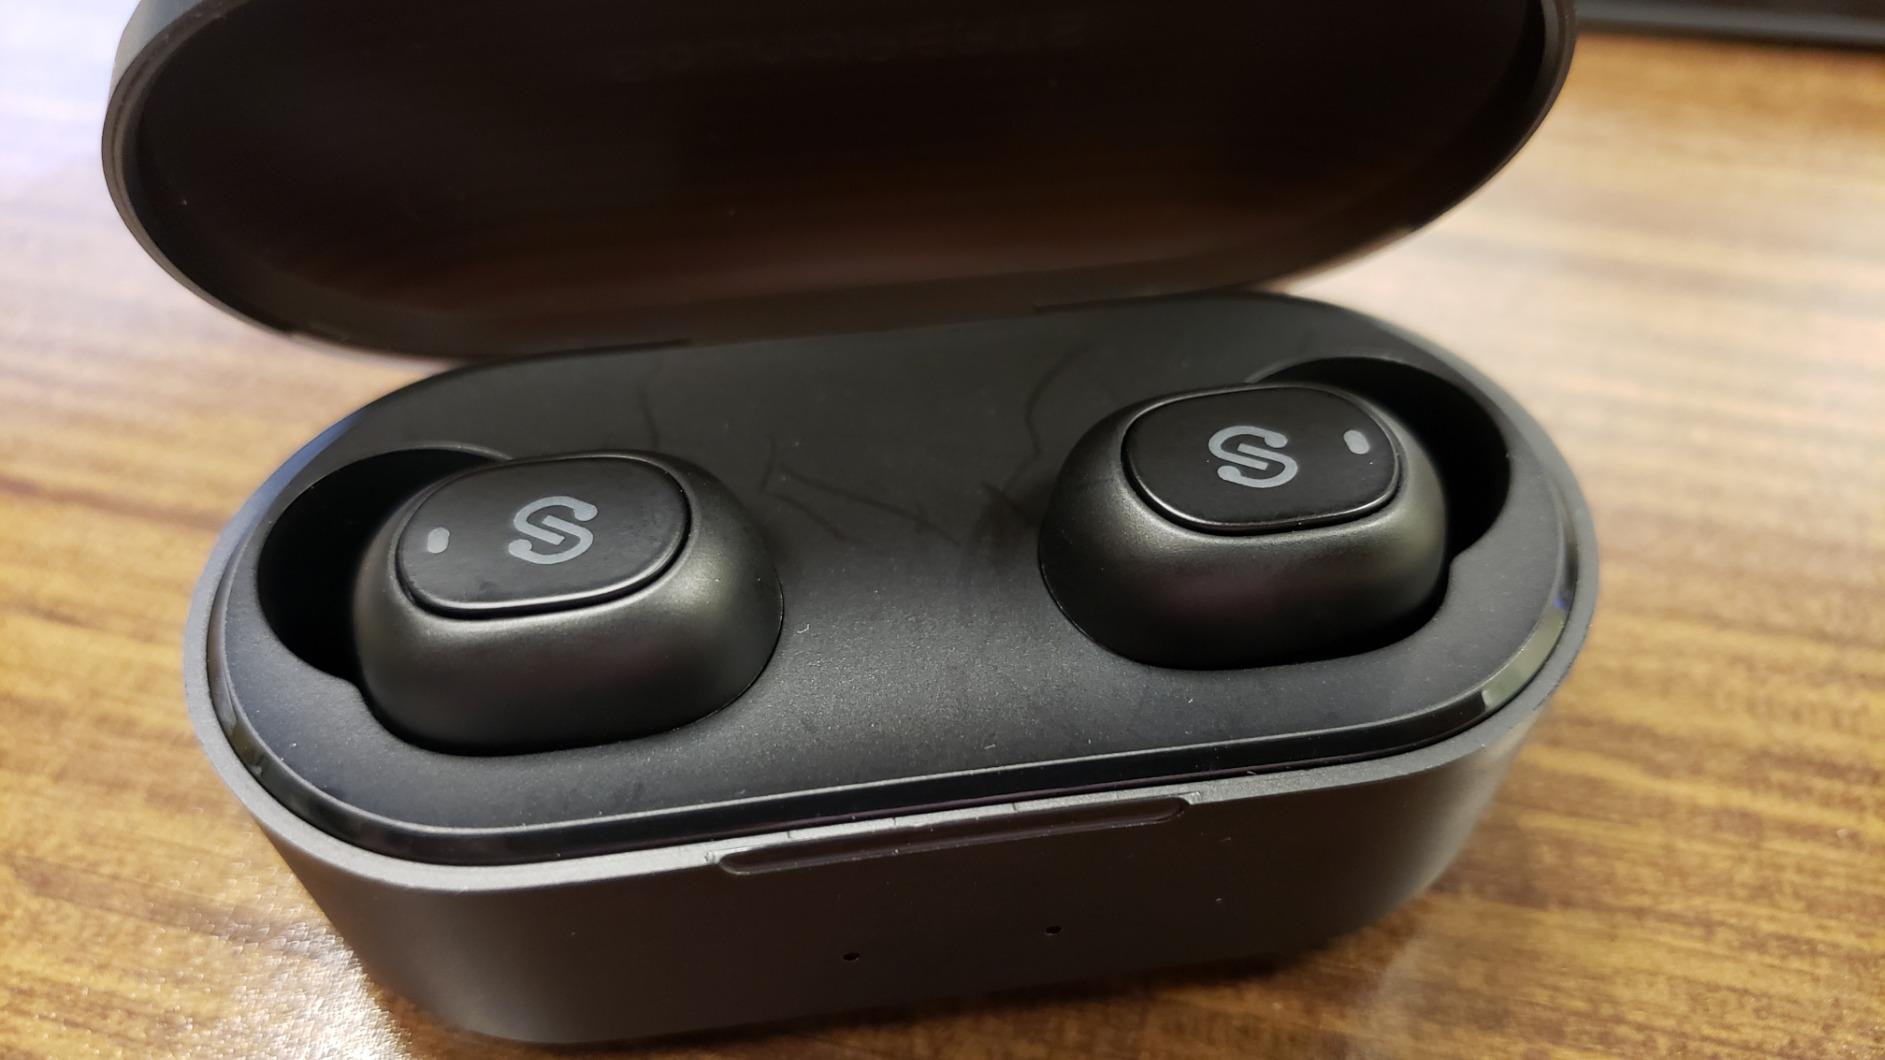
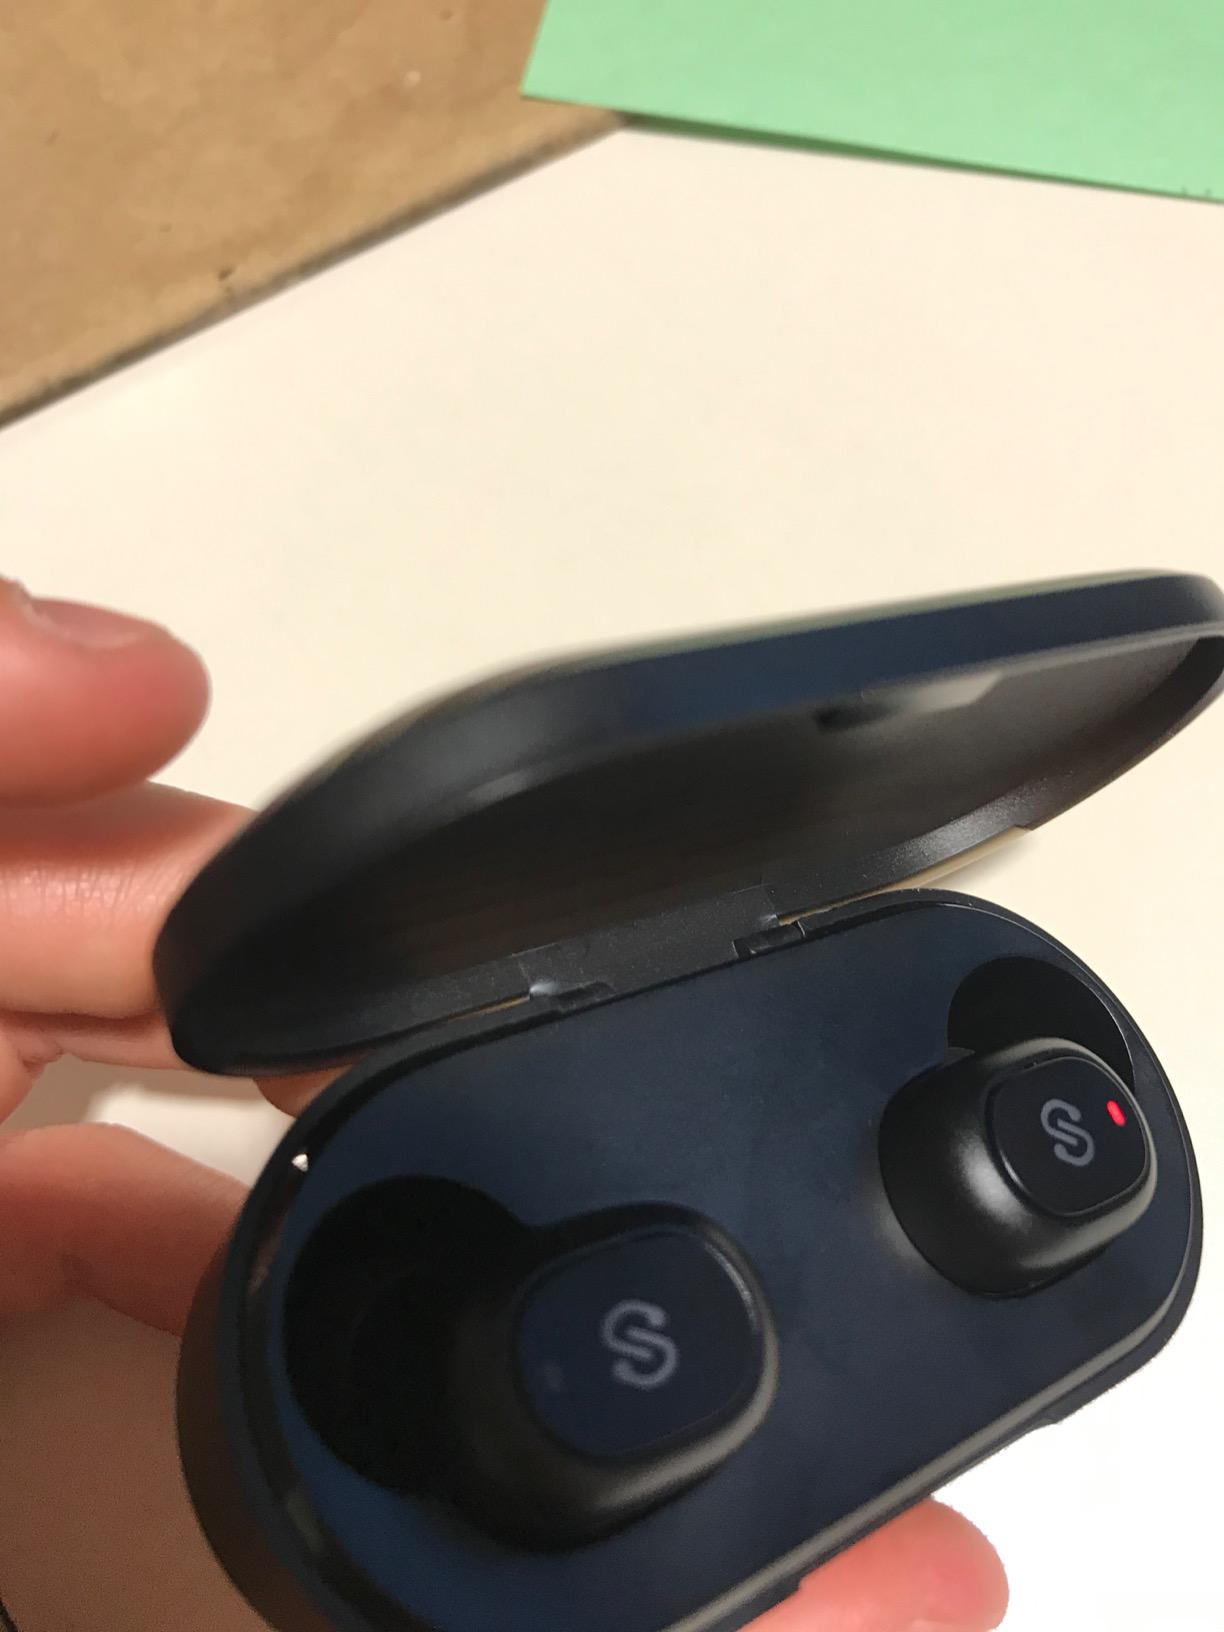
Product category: earbuds
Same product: yes